Ghost Stories (magazine)

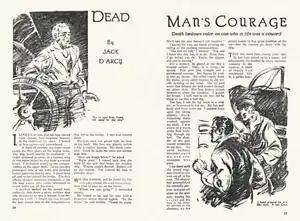
Two pages (26–27) of magazine (October 1930, vol. 9, no. 4) featuring "Dead Man's Courage"

The magazine began as a slick, in bedsheet format and switched to pulp layout with the July 1928 issue; it remained as a pulp until the end of its run with the exception of eight issues in large pulp format from April to December 1929. There are 64 issues, with six issues per volume, except for the last volume which included only four issues. The price was 25 cents throughout; it had 128 pages when pulp-sized, and 96 pages when a bedsheet and when it was a large pulp.